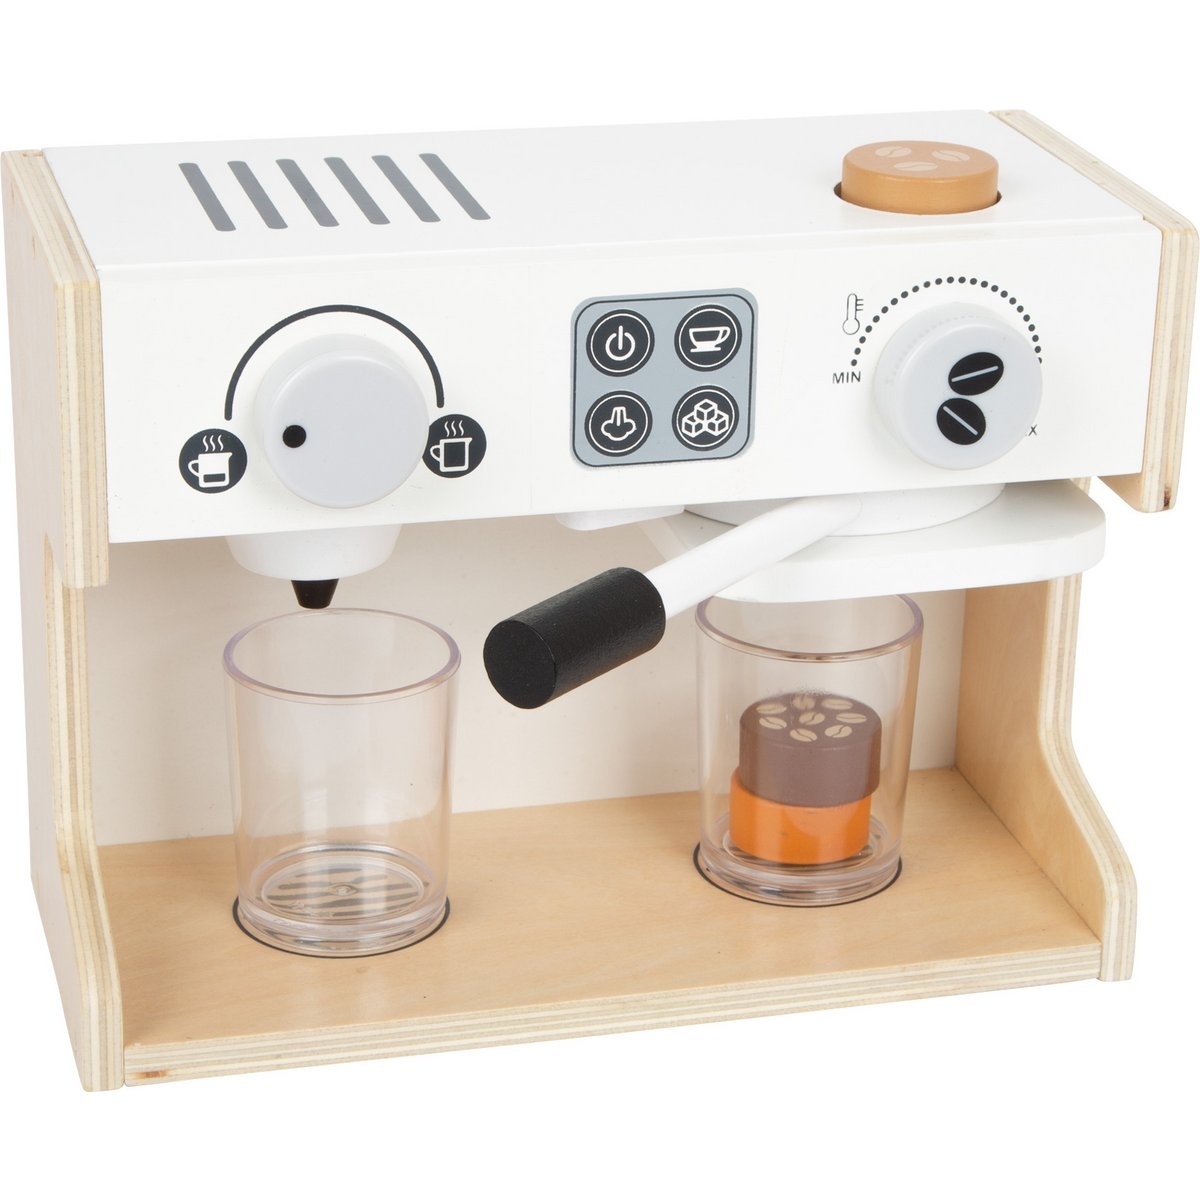
Small Foot - Houten speelgoed - koffiezetapparaat barista
Minibarista’s opgelet! Met deze slimme professionele koffiemachine van hout slaagt de perfecte koffie gegarandeerd in de kinderkeuken. Twee draaiknoppen met klikgeluid en een beweegbare portafilter, die bij bediening de “koffie” in de transparante koffiemok transporteert, zorgen voor realistisch speelplezier. U kunt zelfs verschillende koffiespecialiteiten bereiden! Op de achterkant zit een schrijfbordje en uitleg over de verschillende soorten koffie. Een moderne koffiemachine met melkopschuimer als eyecatcher en de perfecte toevoeging aan het speelkeukentje! Drink koffie zoals papa en mama! De portafiltermachine bevordert niet alleen actief rollenspel, maar ook motoriek. Met het koffiezetapparaat kunnen kinderen de alledaagse rituelen van hun ouders nadoen en daarbij sociale vaardigheden aanleren. De nakomelingen maken gegarandeerd de volgende ontbijtkoffie! Lengte 24.20 cm Breedte 12.80 cm Hoogte 18.60 cm
Brand: Small Foot
Category: Toys & Games > Toys > Pretend Play > Toy Kitchens & Play Food > Toy Kitchens